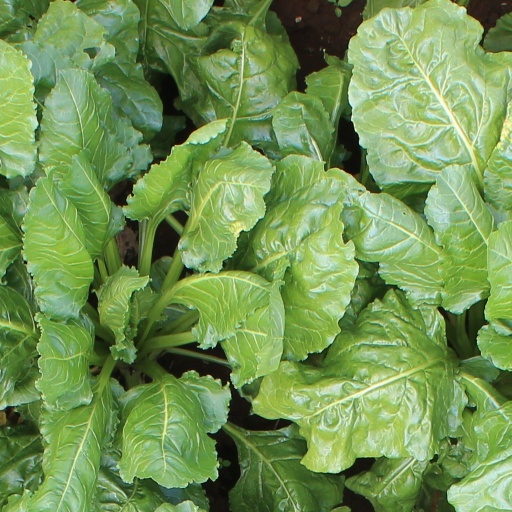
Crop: sugar beet